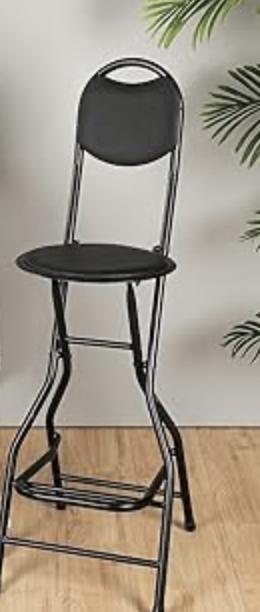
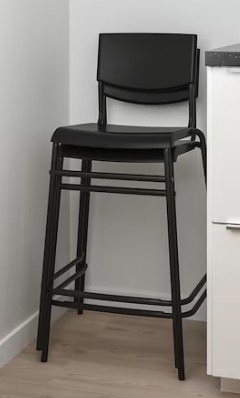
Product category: stool
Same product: no